Just Ask for Diamond

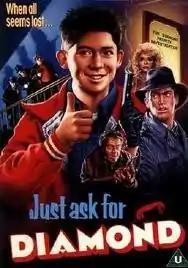
Promotional poster

Just Ask for Diamond, alternatively titled Diamond's Edge, is a 1988 British comedy crime film directed by Stephen Bayly and starring Colin Dale, Saeed Jaffrey and Dursley McLinden. It is based on "The Falcon's Malteser" (1986), the first book of "The Diamond Brothers" series written by Anthony Horowitz. A six-part television series sequel, "The Diamond Brothers", was broadcast on ITV in 1991, with McLinden and Dale reprising their roles.